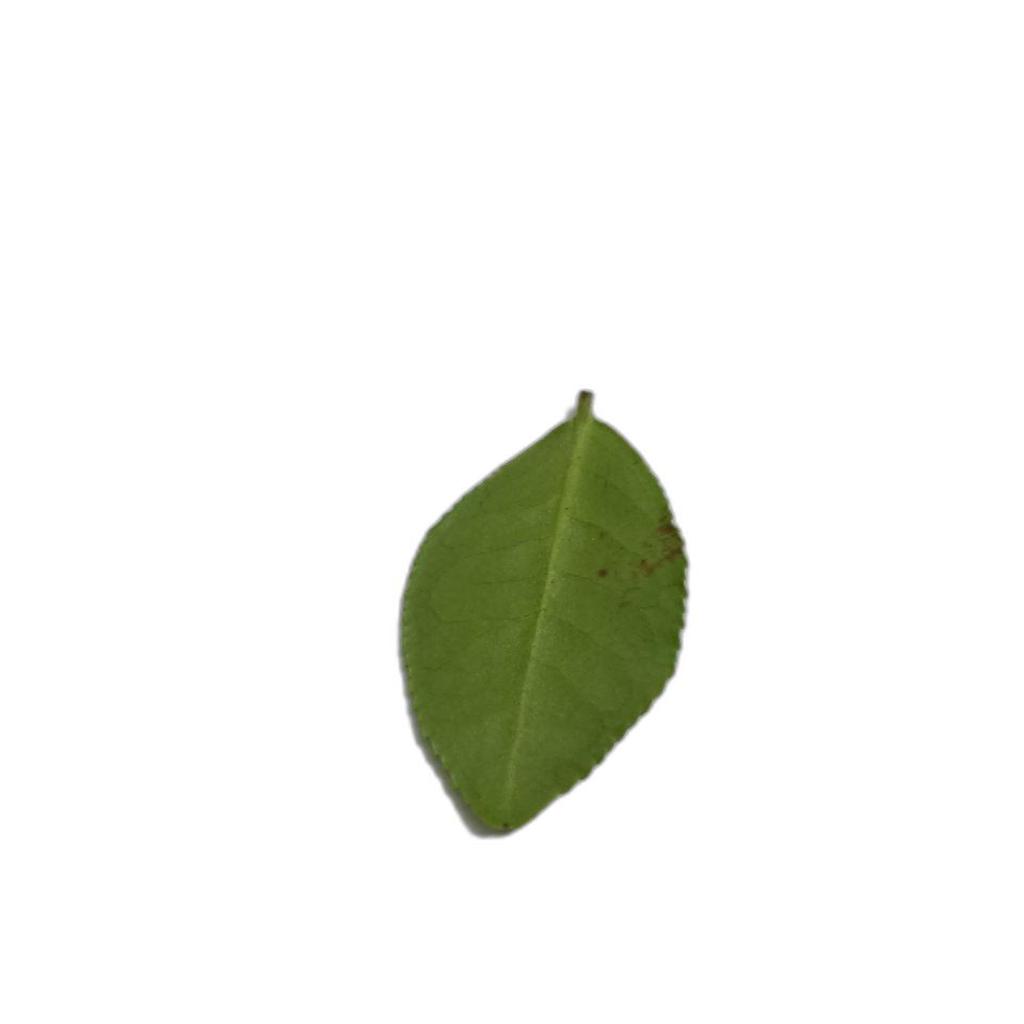
Label: Healthy